Nepenthes talangensis

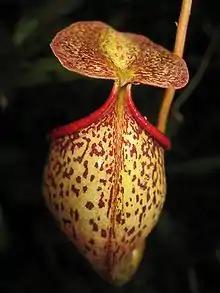
"Nepenthes talangensis" has a greatly incurved peristome that extends for only a few millimetres on the outside of the pitcher

Despite being confused with "N. bongso" throughout much of its botanical history, "N. talangensis" is clearly distinct from this species and can easily be distinguished on the basis of its greatly incurved peristome and smaller laminae with hair-fringed margins. In addition, the lower pitchers of "N. bongso" have a cylindrical upper portion that is non-glandular, whereas the lower traps of "N. talangensis" lack this cylindrical section and are wholly glandular. Furthermore, the laminar apex is acute to obtuse in "N. talangensis" and has a simple tendril insertion; "N. bongso" has a rounded apex, typically with a sub-apical tendril insertion.